Kinniside Stone Circle

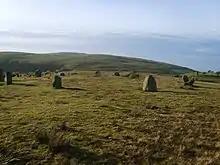
Kinniside Stone Circle

Kinniside Stone Circle (or Blakeley Raise Stone Circle) is a reconstructed stone circle in the civil parish of Ennerdale and Kinniside in Cumbria, England.